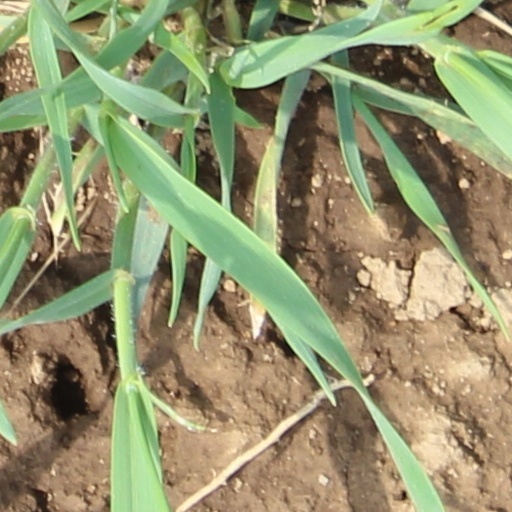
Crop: wheat